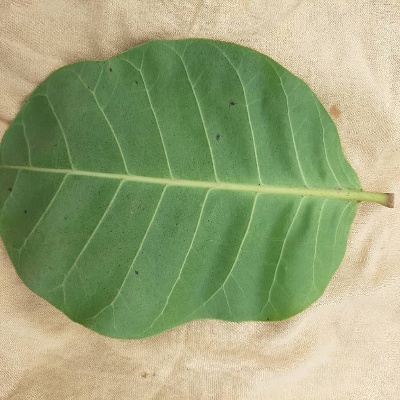
Crop: Cashew
Condition: anthracnose